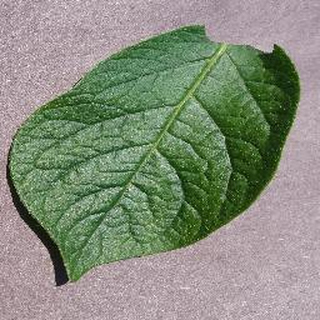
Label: healthy_potato